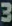
Number: 3